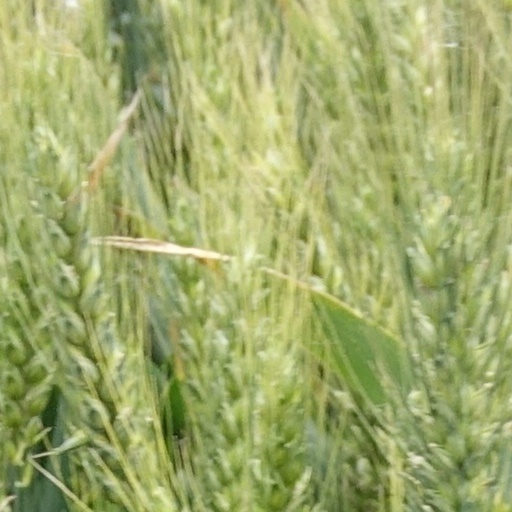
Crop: wheat